Handover of Tacna

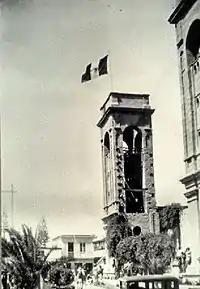
The flag of Peru flies over the Tacna Cathedral during the reincorporation.

Thus, on the last week of August, the festivities of Tacna are celebrated, starting on the 27th, with the "Offering of Youth", followed on the 28th by the "Tribute to the Woman from Tacna" and finally a flag procession. It ends on August 30 with Saint Rose of Lima day.